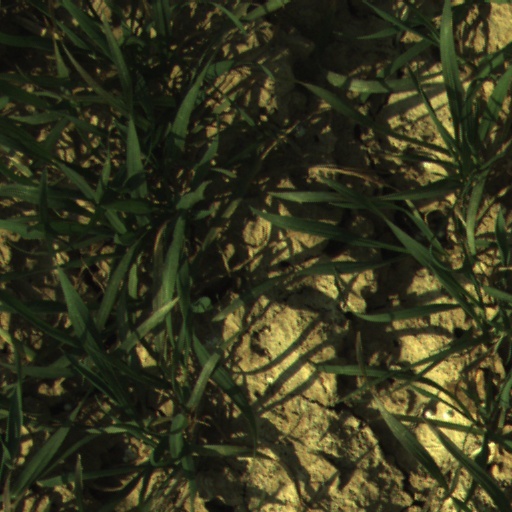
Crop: wheat